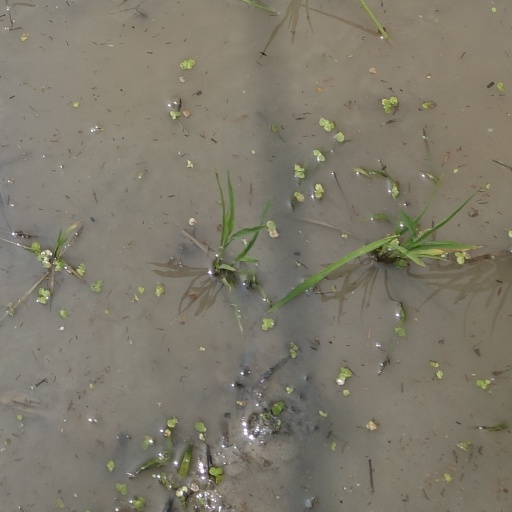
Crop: rice